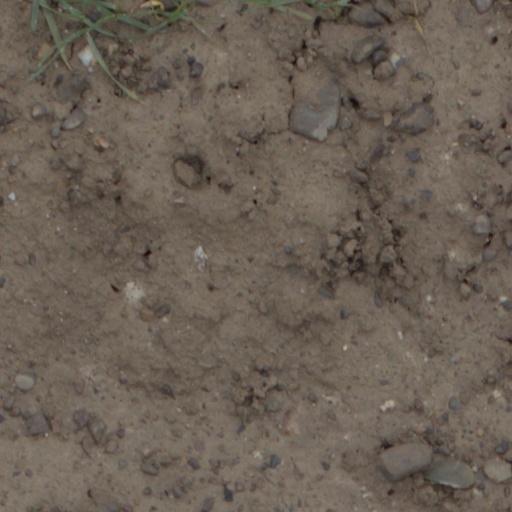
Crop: wheat